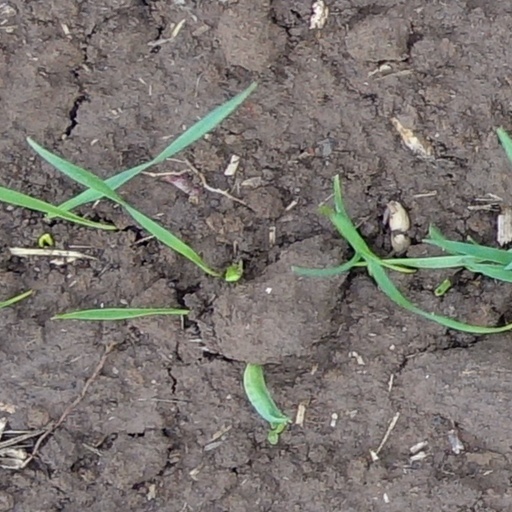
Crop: wheat